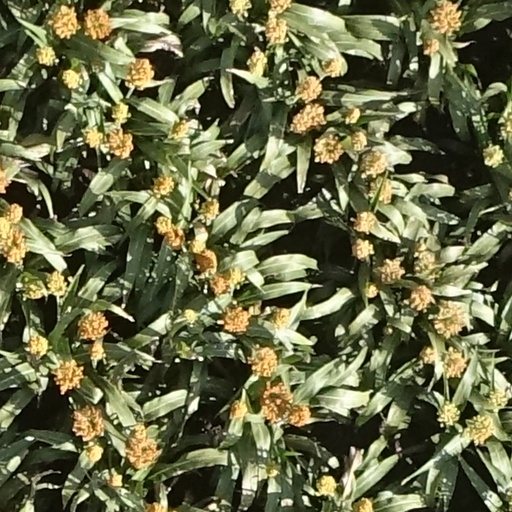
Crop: sorghum